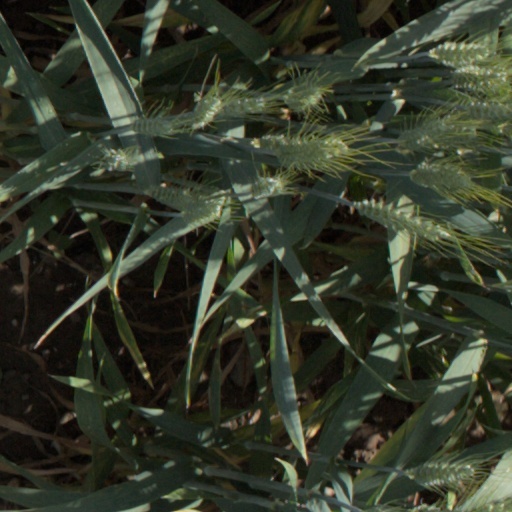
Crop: wheat